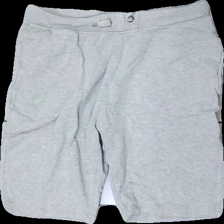
View: front
Type: Shorts
Category: Ladies
Brand: Skill
Colors: Grey
Material: 65% bomull, 35% polyester
Cut: Regular
Size: S
Season: All
Stains: Minor
Holes: Minor
Price range: <50
Recommended usage: Export